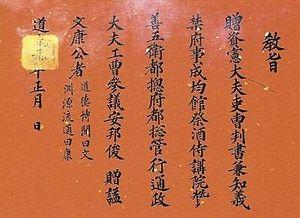
Ahn Bang-jun est un érudit néoconfucéen, homme politique et écrivain de la période Joseon de Corée et chef de milice populaire duranr les invasions japonaises de la Corée.